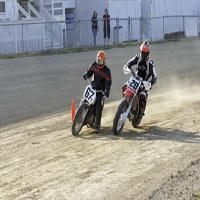
Weather: sun or clear